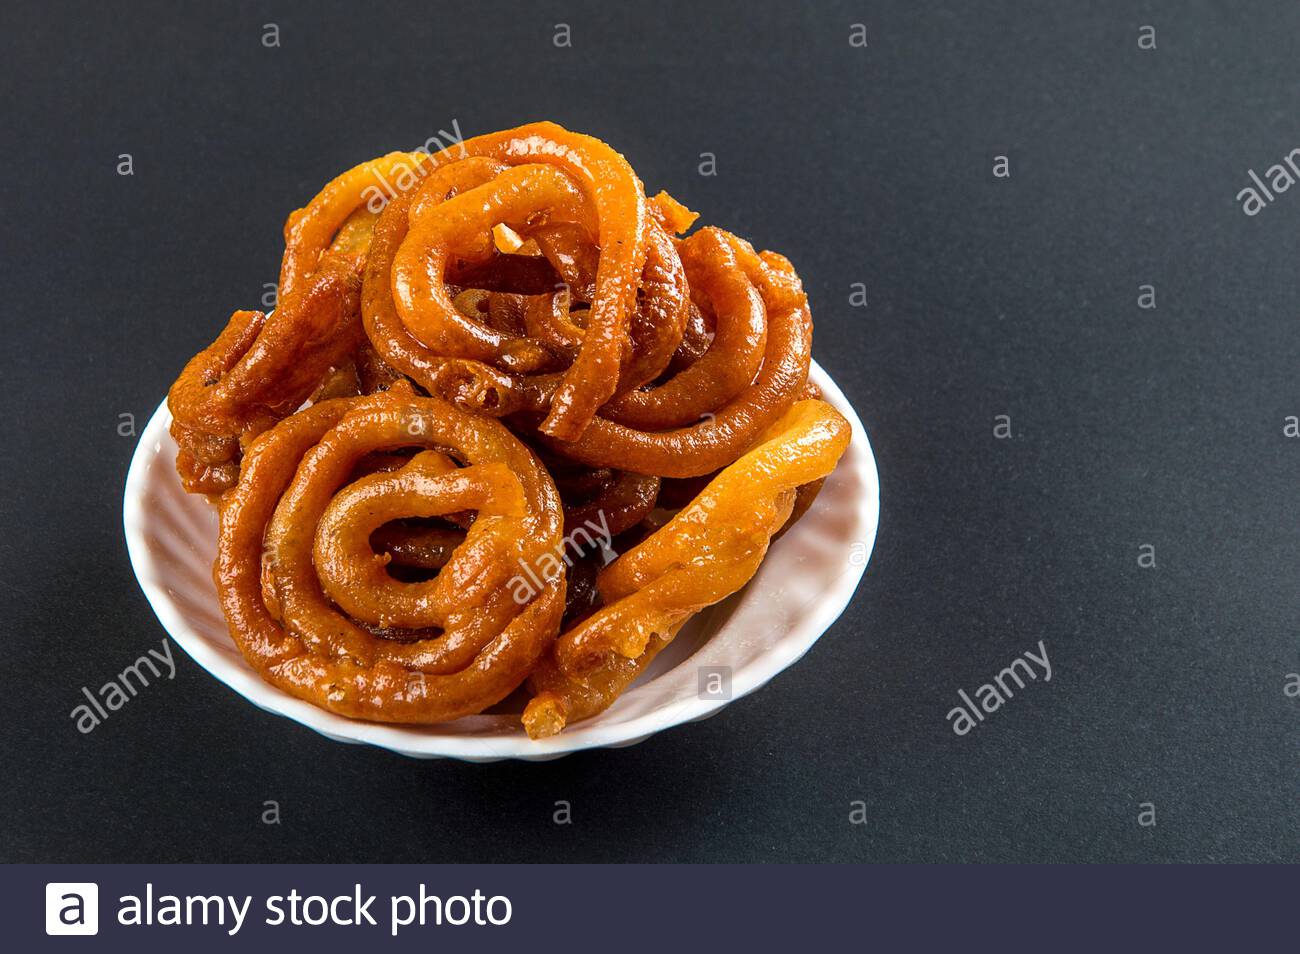
Dish: jalebi